The American Library

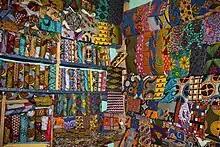
Waxprints in a West African shop

The hardback books comprising the installation are wrapped in Dutch wax textiles. The use of these waxprints is a trademark of British-Nigerian artist Yinka Shonibare, whose artworks typically focus on colonialism and globalization. Based on Indonesian batik, produced in the Netherlands, and sold in West Africa, the textiles are common in his Nigerian homeland. Shonibare said that the multicultural nature makes them a "perfect metaphor" for "The American Library", which aims to represent the multicultural history of the United States. The books are different in height and width, representing the diversity of experiences.